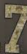
Number: 7